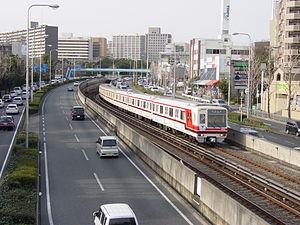
La ligne Namboku est une ligne ferroviaire de la compagnie Kita-Osaka Kyuko Railway qui relie la gare d'Esaka à la gare de Senri-Chūō dans la préfecture d'Osaka au Japon. Cette ligne constitue l’extension nord de la ligne Midōsuji du métro d'Osaka.